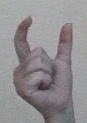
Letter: nun